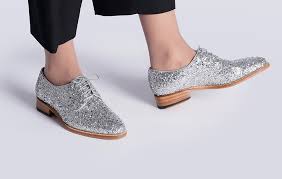
Label: Clog